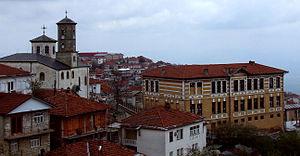
Krouchevo ou Kruševo, est une municipalité et une ville du centre de la Macédoine du Nord. La municipalité comptait 9 684 habitants en 2002 et couvre 190,68 km². La ville en elle-même comptait alors 5 330 habitants, le reste de la population étant réparti dans les villages alentour.